Avaceratops

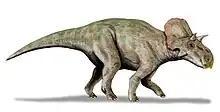
Life restoration

The first remains of "Avaceratops" were found by Eddie Cole in the Judith River Formation of Montana, in 1981, on land of the Careless Creek Ranch, owned by rancher Arthur J. Lammers. They were preserved scattered throughout the remains of a prehistoric stream bed. This "Avaceratops" specimen was likely buried in the sandbar after its body was swept downstream by the current. The finds, displayed in Cole's fossil shop, were in October 1981 inspected by Peter Dodson who in July 1982 during a visit with Cole to the site discovered additional bones, which from 1984 were excavated by Anthony Fiorillo.